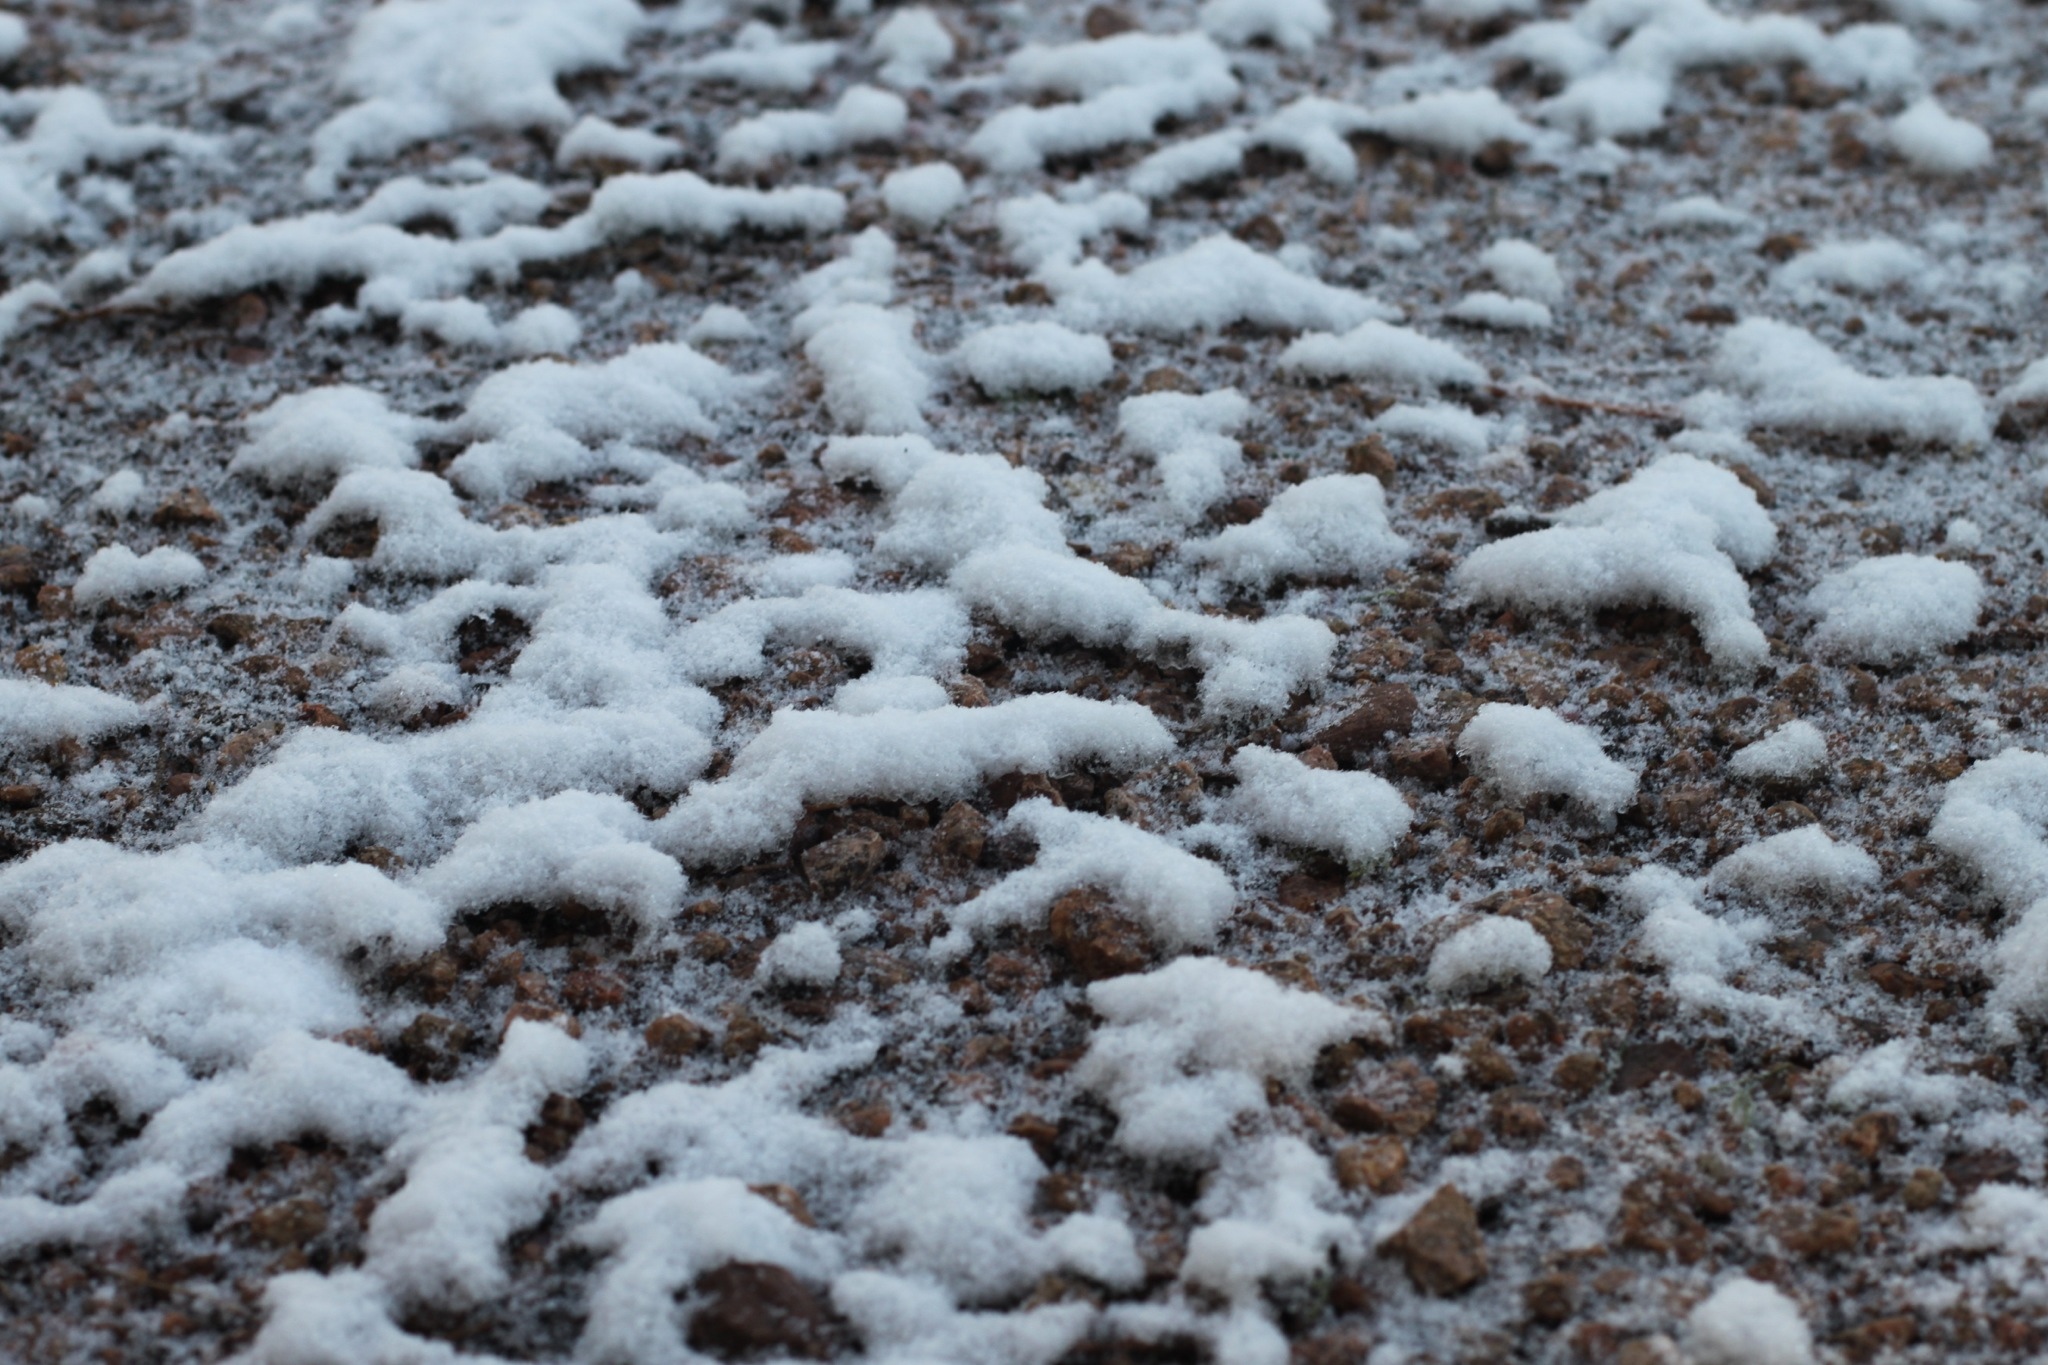
branch, snow, winter, white, frost, ice, weather, season, freezing, rain and snow mixed